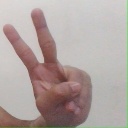
अक्षर: ऐ